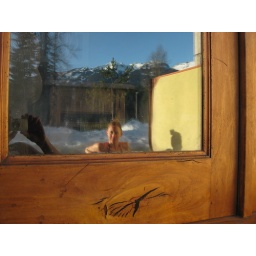
Smoke and mirrors shot of Bridget in the hot tub